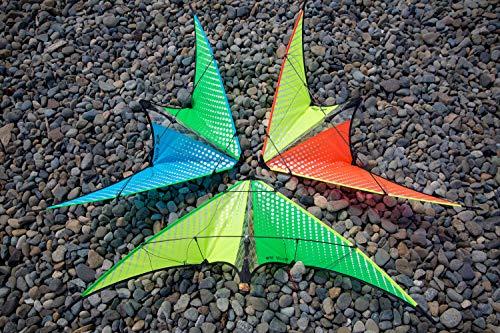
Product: Prism Kite Technology Neutrino in Orange and Yellow
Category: Toys & Games | Sports & Outdoor Play | Kites & Wind Spinners | Kites
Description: Includes Kite, 50 x 75” Dyneema flying lines with finger straps, dual purpose winder / control handle, 40’ streamer tail, sleeve, instruction manual.
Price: $55.29